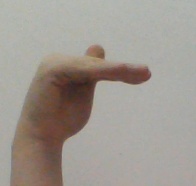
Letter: khaa